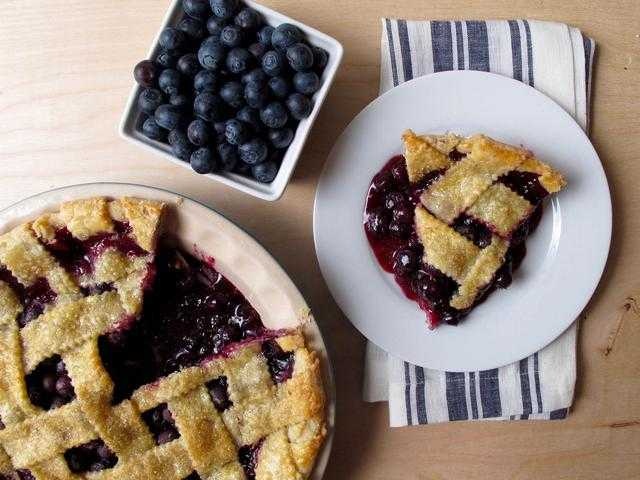
Label: Blueberry